Ageing

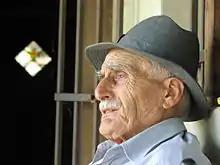
An elderly man

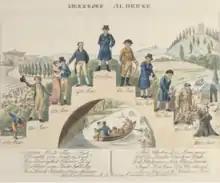
Christoffer Wilhelm Eckersberg: "Ages of Man"

Different cultures express age in different ways. The age of an adult human is commonly measured in whole years since the day of birth. (The most notable exceptionEast Asian age reckoningis becoming less common, particularly in official contexts.) Arbitrary divisions set to mark periods of life may include juvenile (from infancy through childhood, preadolescence, and adolescence), early adulthood, middle adulthood, and late adulthood. Informal terms include "tweens", "teenagers", "twentysomething", "thirtysomething", etc. as well as "denarian", "vicenarian", "tricenarian", "quadragenarian", etc.